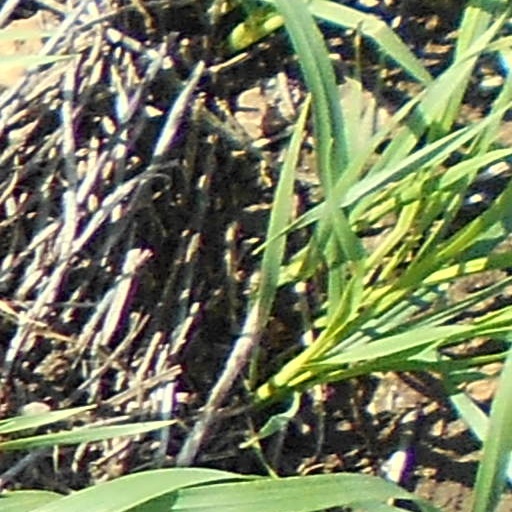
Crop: wheat